The Phantom of Hollywood

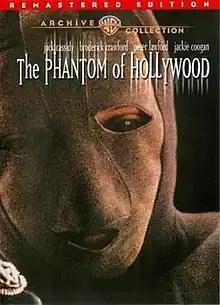
DVD cover

The Phantom of Hollywood is a 1974 American made-for-television horror thriller film and starring Skye Aubrey, Jack Cassidy, Jackie Coogan, Broderick Crawford, Peter Haskell John Ireland and Peter Lawford. It is notable for being one of the last films shot on the Metro-Goldwyn-Mayer back lot, which was being demolished at the time of filming.